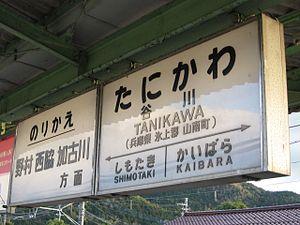
La gare de Tanikawa est une gare ferroviaire localisée dans la ville de Tamba, dans la préfecture de Hyōgo au Japon. La gare est exploitée par la compagnie JR West, sur la ligne de Kakogawa et Fukuchiyama.